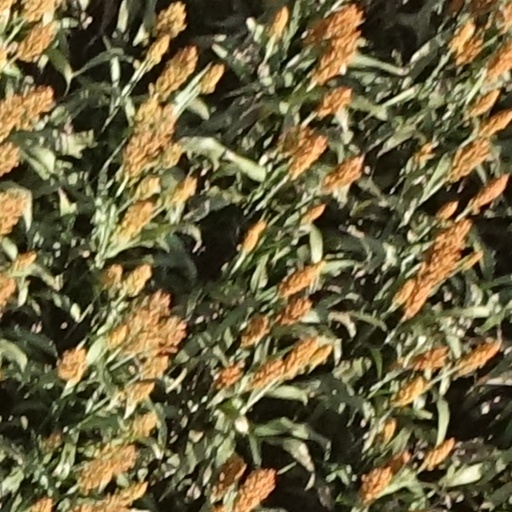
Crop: sorghum